Davenport tide pools

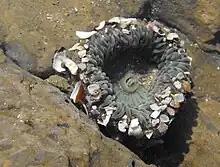
Sunburst Anemone

The sunburst anemone ("Anthopleura sola") lives in the middle intertidal zone of the Davenport tide pools where it is able to latch on to exposed rocks and feeds off any small animals in the tide pools that it can eat. The Sunburst Anemone can be identified by the radiating line pattern on the oral disk with whitish - pinkish colored tentacles and green - white colored column which is often covered in shell debris.